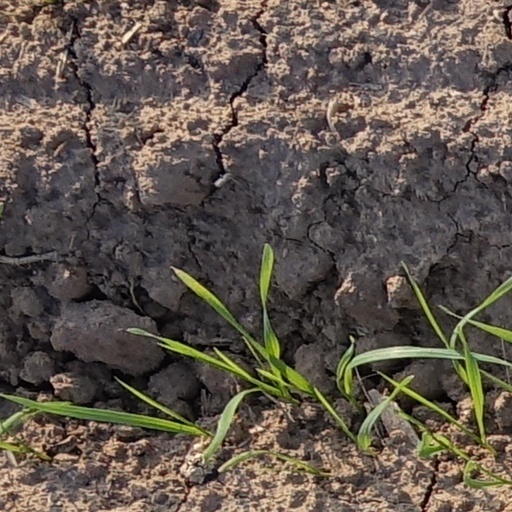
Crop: wheat